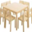
Label: table